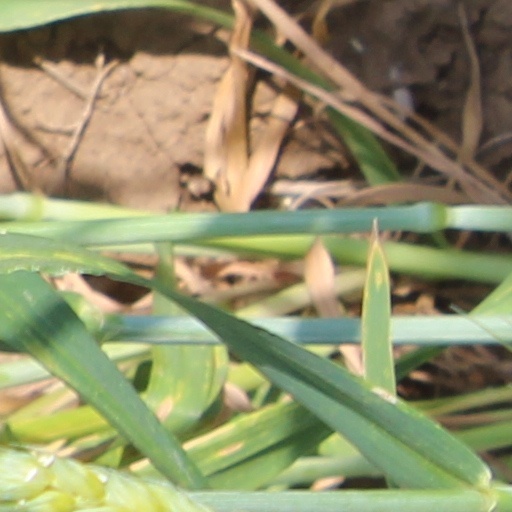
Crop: wheat